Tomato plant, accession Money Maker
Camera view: bottom (45 deg); turntable rotation: 210 degrees
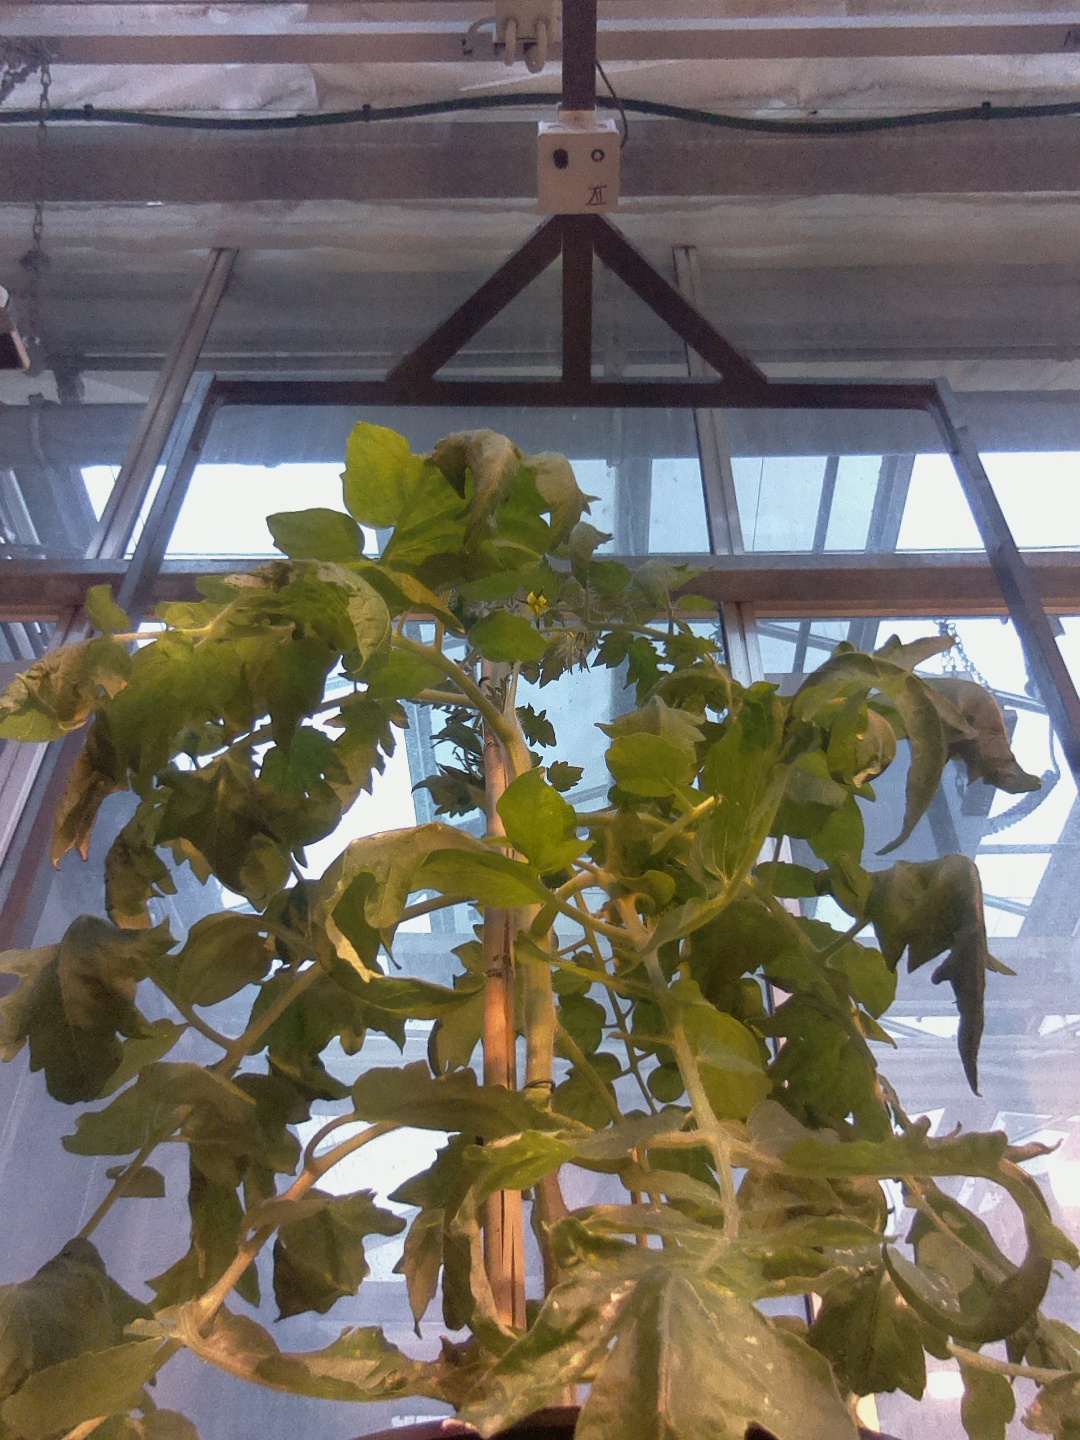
BBCH growth stage 70: Fruits at the main stem or branches visibles